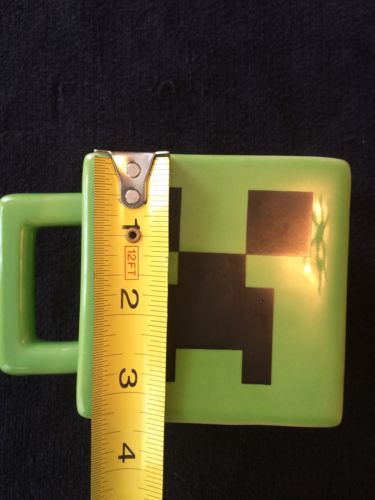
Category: mug